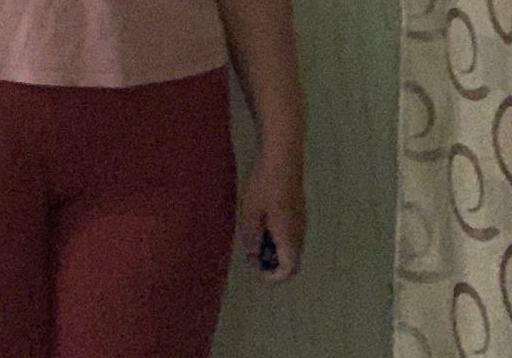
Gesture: no_gesture